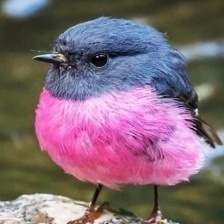
Species: PINK ROBIN
Scientific name: PETROICA RODINOGASTER
ImageNet parent category: robin